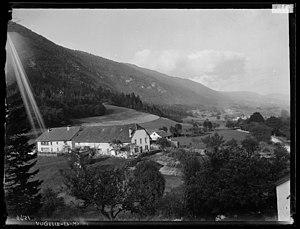
Vugelles-La Mothe est une commune suisse du canton de Vaud, située dans le district du Jura-Nord vaudois.